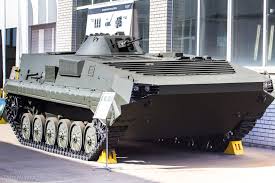
Label: BMP-1